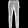
Label: Trouser